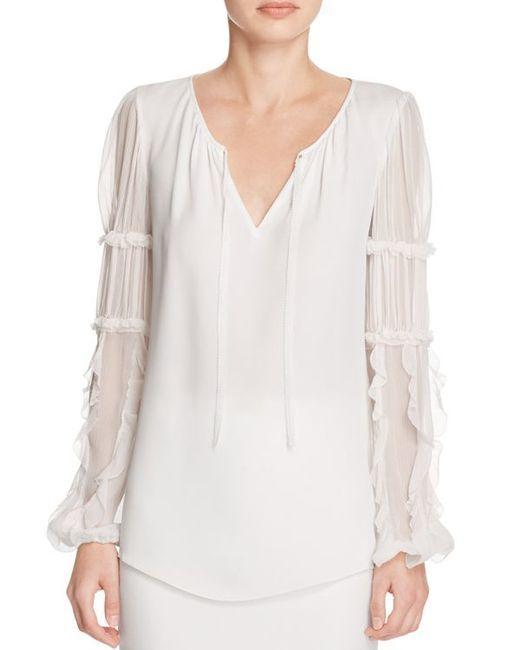
Weißer Baumwoll-Netz-Design-Ärmel mit V-Ausschnitt für Damen